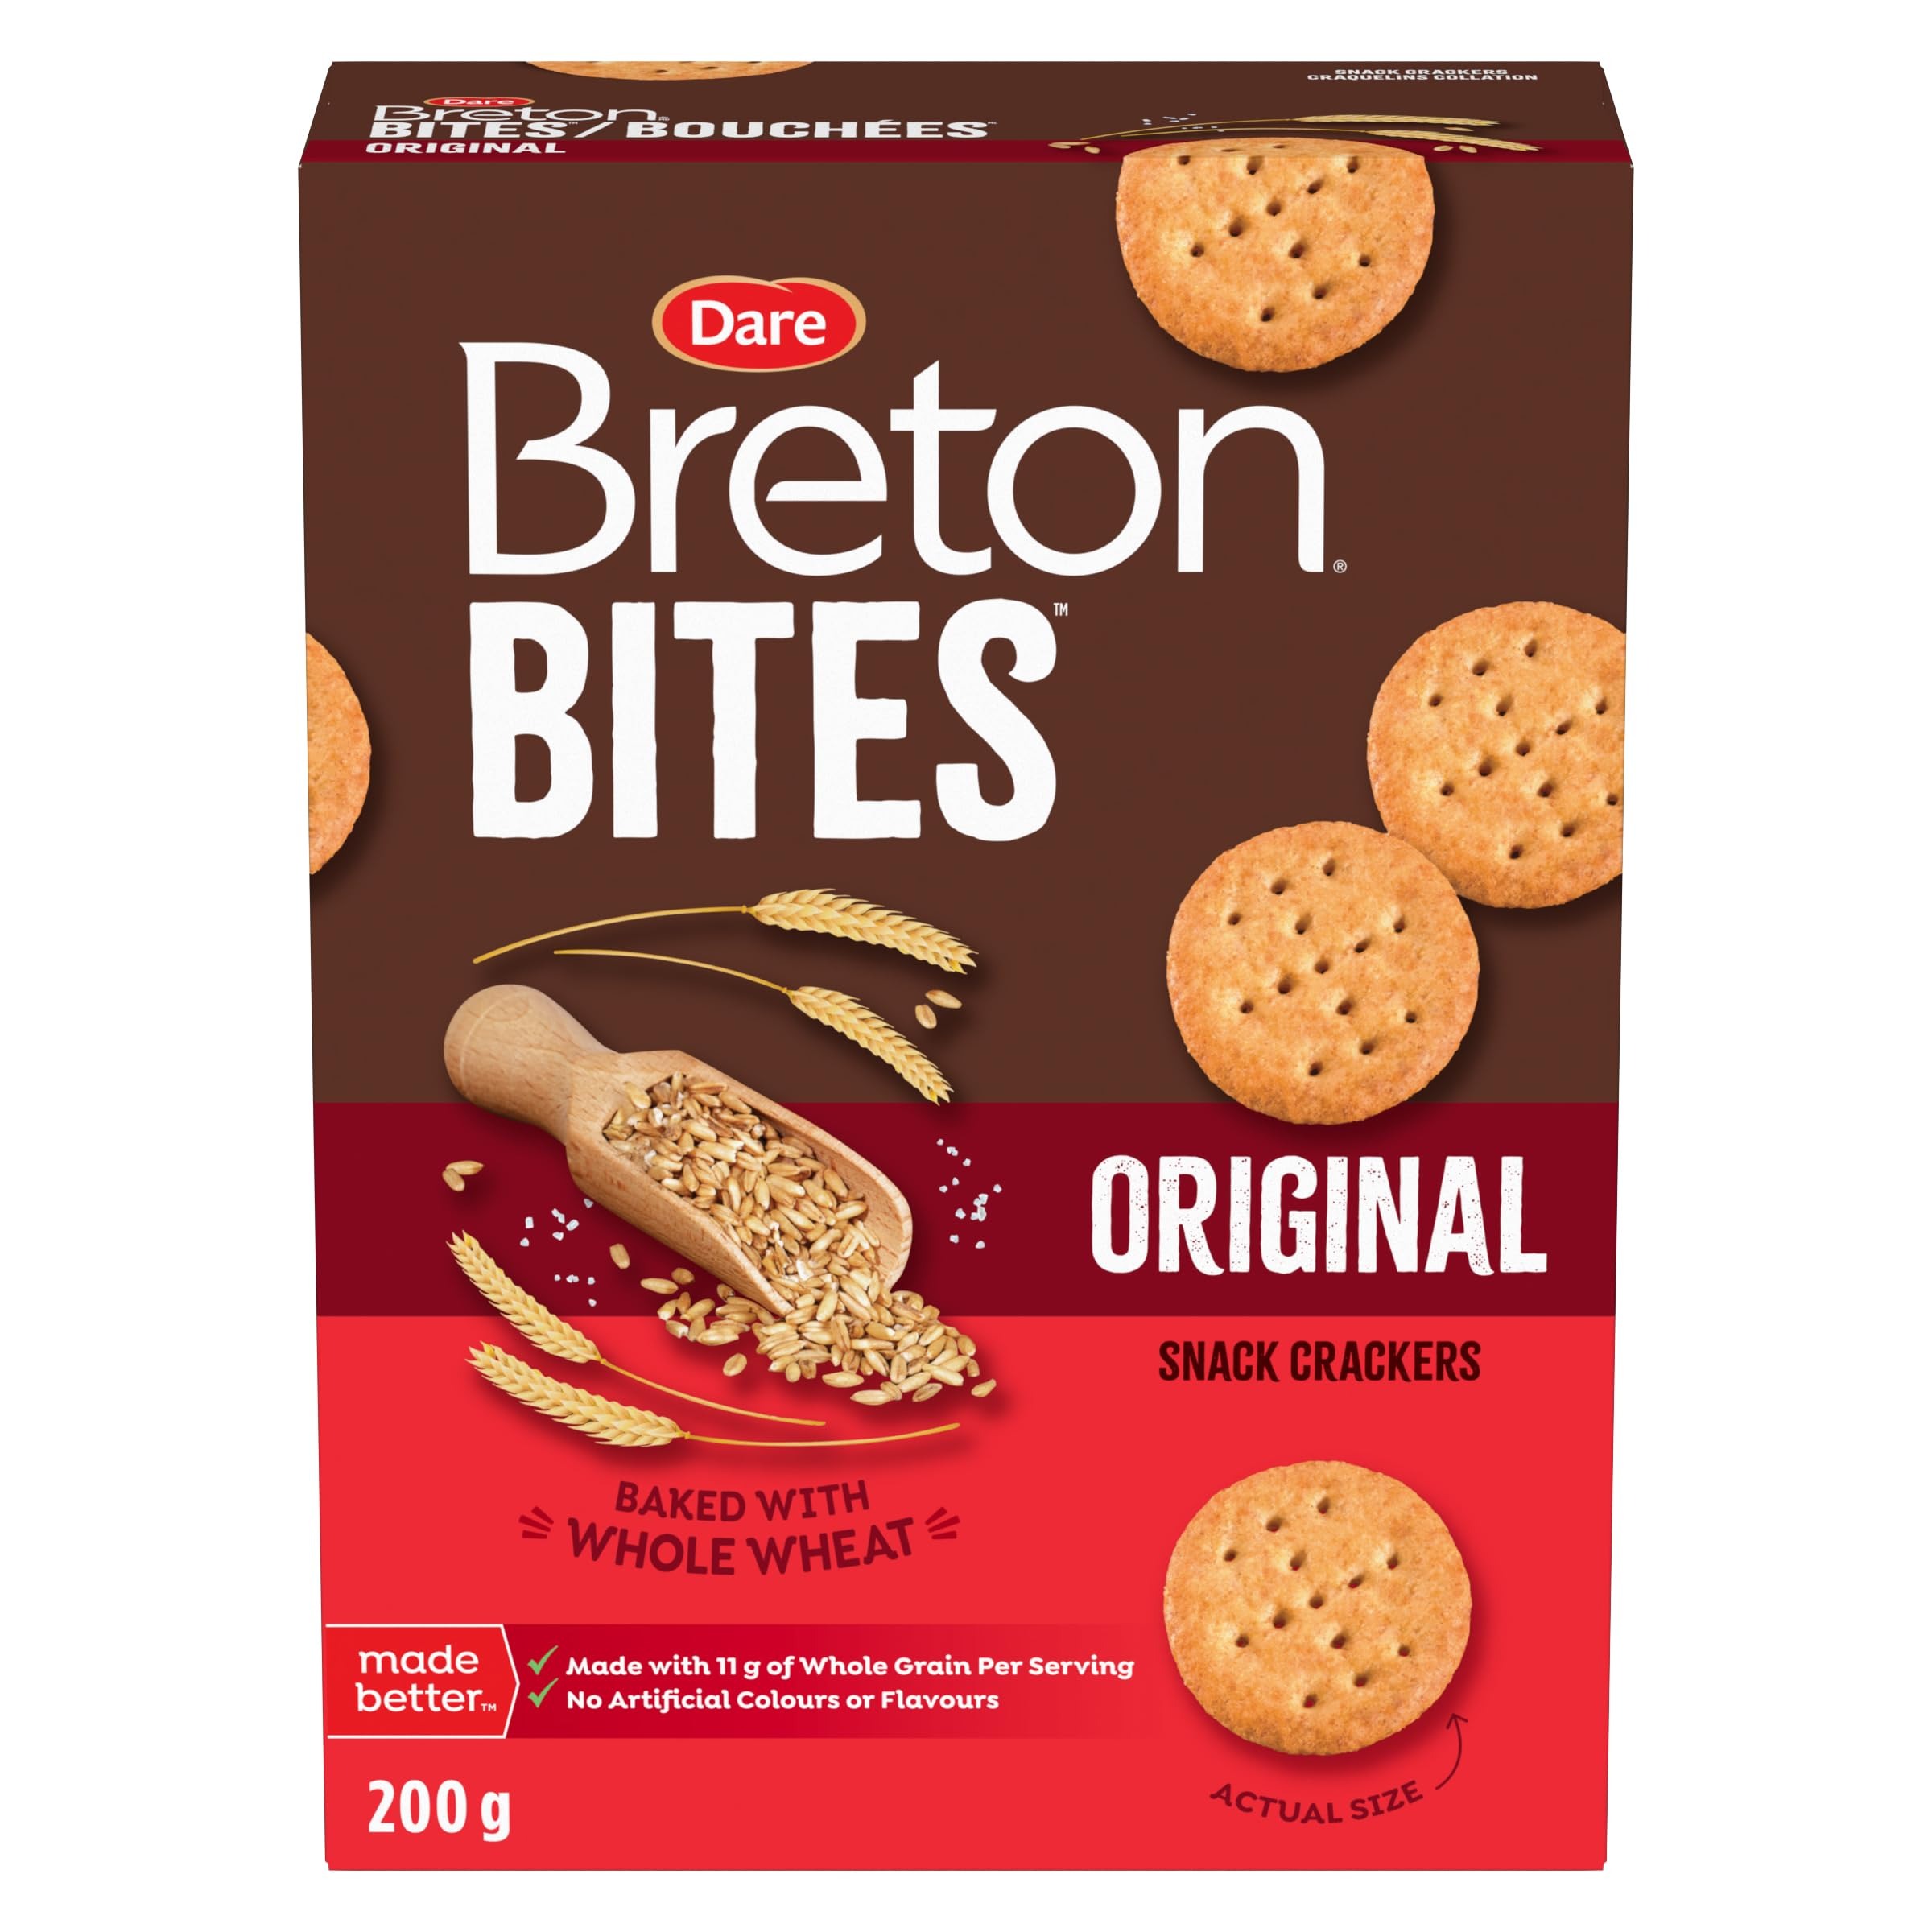
Item Name: Dare Breton Original Bites Crackers, 200g/7 oz. Box (Imported from Canada)
Bullet Point 1: Breton Original Bites are as irresistible as the original but in a snackable size!
Bullet Point 2: Light, crispy and fun sized, these crackers are made with 11g of whole grains and six essential nutrients. That's a lot to feel good about. Snack on them at home, on the go or pack them in your lunch box.
Bullet Point 3: That's a lot to feel good about. Snack on them at home, on the go or pack them in your lunch box.You can enjoy them on their own or with cheese, soups, spreads and more.
Bullet Point 4: You can enjoy them on their own or with cheese, soups, spreads and more.Great to Snack on, No artificial colors or flavors, Made with 11g of Whole Grains per Serving, Certified Plant Based, 200g/7 oz. Box, Imported from Canada.
Bullet Point 5: 200g/7 oz. Box
Product Description: Breton Original Bites are as irresistible as the original but in a snackable size! Light, crispy and fun sized, these crackers are made with 11g of whole grains and six essential nutrients. That's a lot to feel good about. Snack on them at home, on the go or pack them in your lunch box. You can enjoy them on their own or with cheese, soups, spreads and more. Breton Original Bites are as irresistible as the original but in a snackable size! . Light, crispy and fun sized, these crackers are made with 11g of whole grains and six essential nutrients. That's a lot to feel good about. Snack on them at home, on the go or pack them in your lunch box. That's a lot to feel good about. Snack on them at home, on the go or pack them in your lunch box.You can enjoy them on their own or with cheese, soups, spreads and more. You can enjoy them on their own or with cheese, soups, spreads and more.Great to Snack on, No artificial colors or flavors, Made with 11g of Whole Grains per Serving, Certified Plant Based, 200g/7 oz. Box, Imported from Canada. 200g/7 oz. Box
Value: 7.0548
Unit: Ounce

Price: 14.99